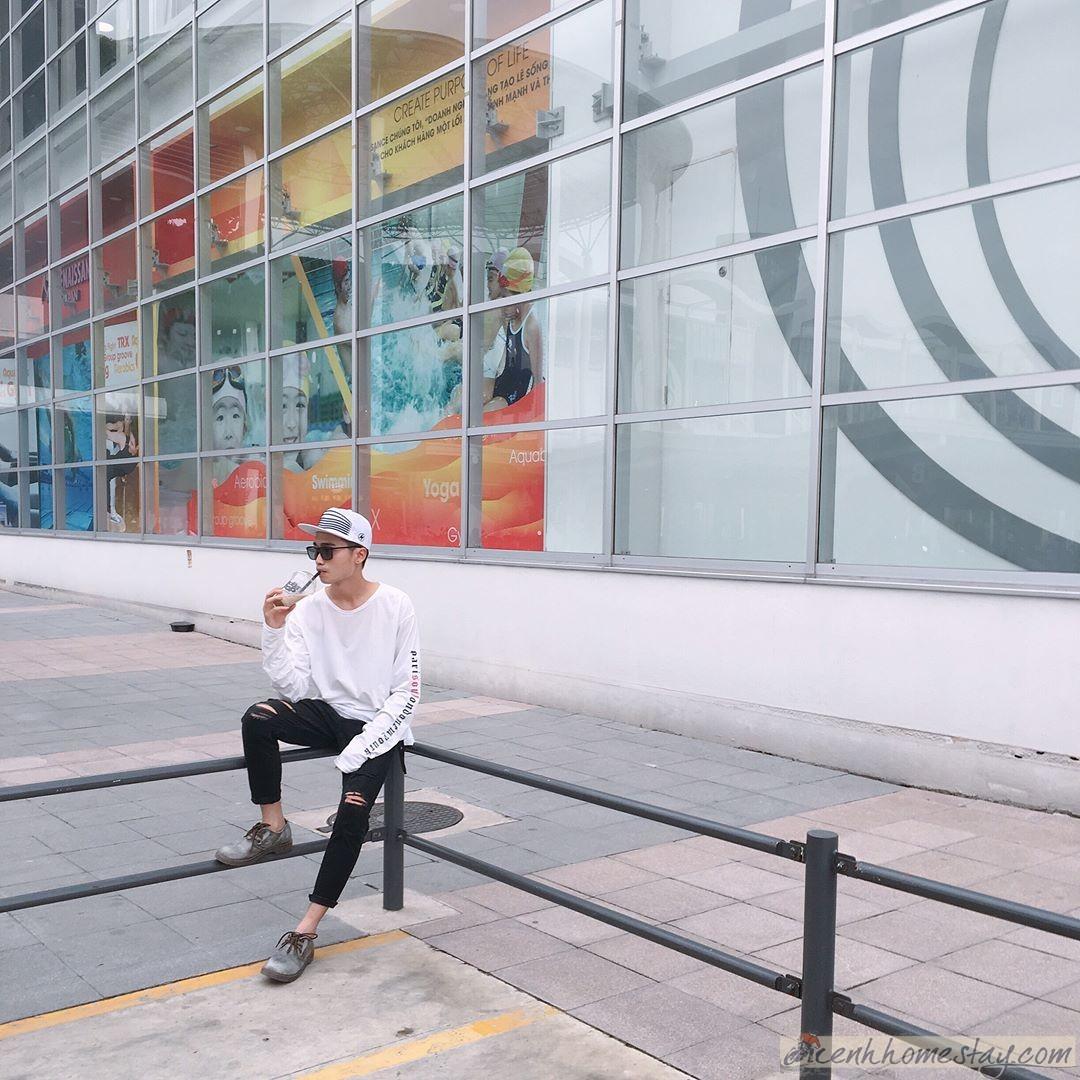
ở trên thành của hàng rào có một nam thanh niên đang ngồi uống nước